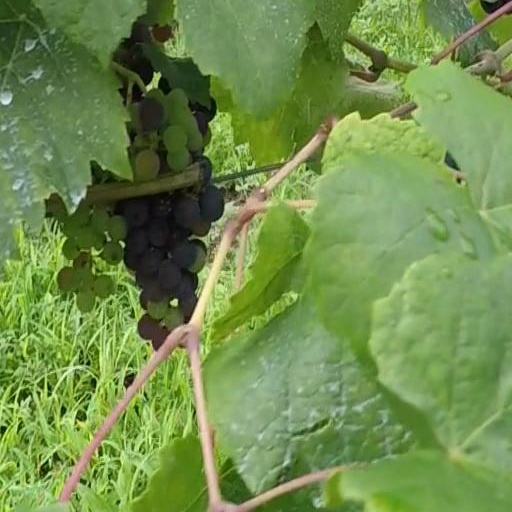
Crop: grape